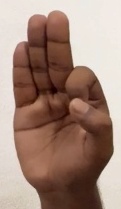
ASL sign: F